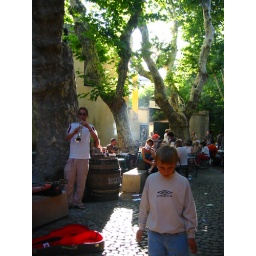
I like the detaching mood which the boy pointed out contrated the shiny sunlight and the festival atmosphere in this picture .